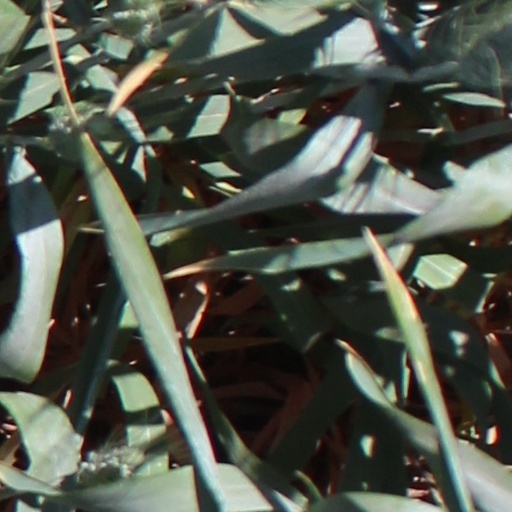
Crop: wheat